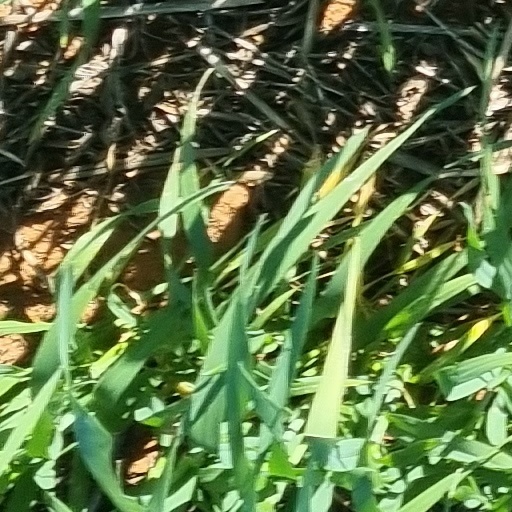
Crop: wheat